Saath Saath (film)

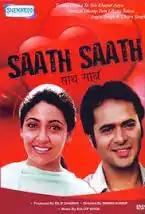

Saath Saath (together) is a 1982 Indian Hindi-language drama film written and directed by Raman Kumar and produced by Dilip Dhawan. It stars Farooque Shaikh and Deepti Naval in the lead roles, and was first released in India on 4 March 1982.